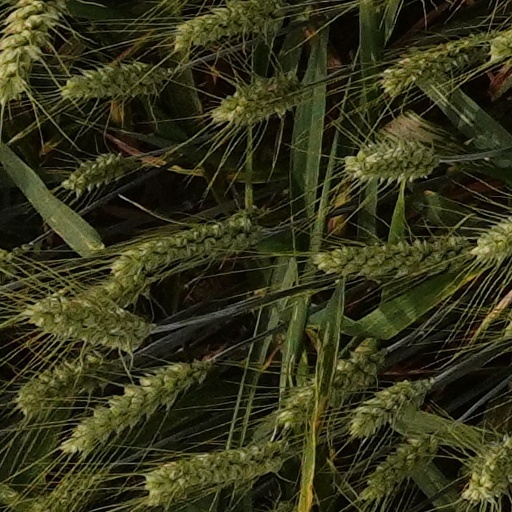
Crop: wheat